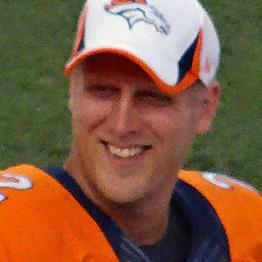
Age: 22